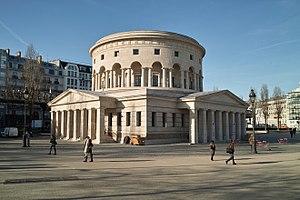
La ligne 2 du métro de Paris est l'une des seize lignes du réseau métropolitain de Paris. Elle suit un parcours semi-circulaire au nord de la ville, situé en quasi-totalité sur les anciens boulevards extérieurs. Elle est la deuxième ligne ouverte dans la capitale : son premier tronçon est mis en service en décembre 1900 et elle est achevée en avril 1903 dans son tracé actuel entre Porte Dauphine et Nation. Elle ne connaît depuis aucune modification de son parcours.
Cet article recense les monuments historiques du 19ᵉ arrondissement de Paris, en France.
Cet article recense les monuments historiques français classés en 1907.
La place de la Bataille-de-Stalingrad est une place située dans les 10ᵉ et 19ᵉ arrondissements de Paris, dans les quartiers de l'Hôpital-Saint-Louis et de la Villette.